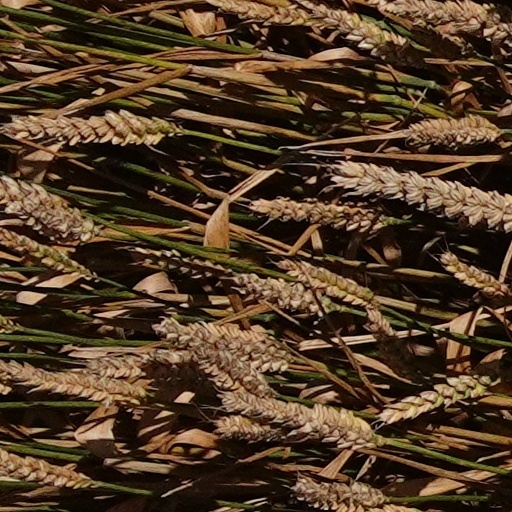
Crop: wheat